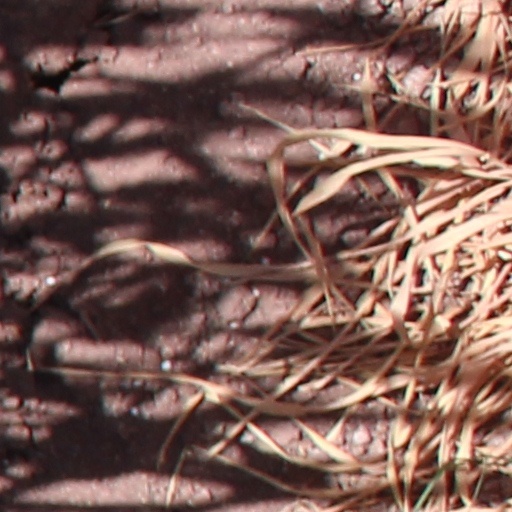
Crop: wheat